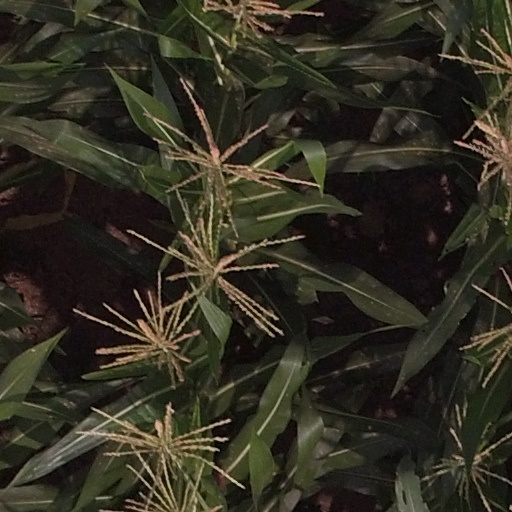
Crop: maize; corn